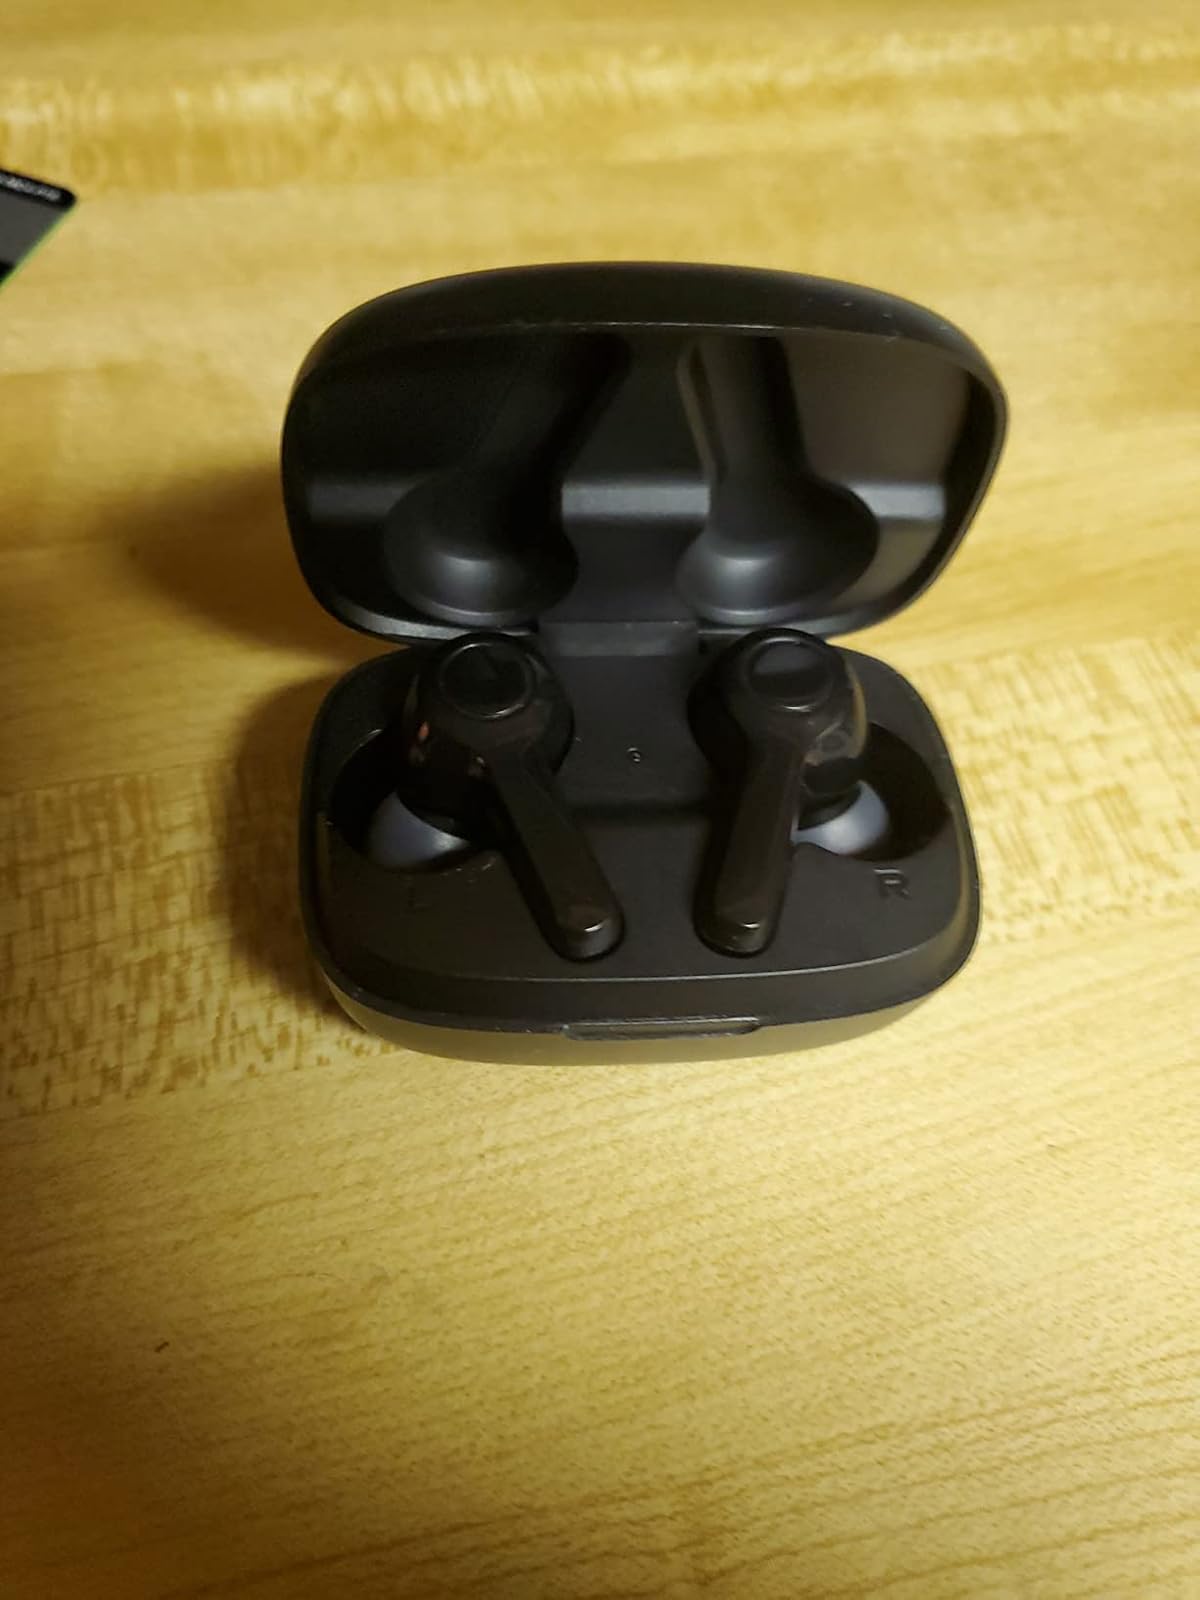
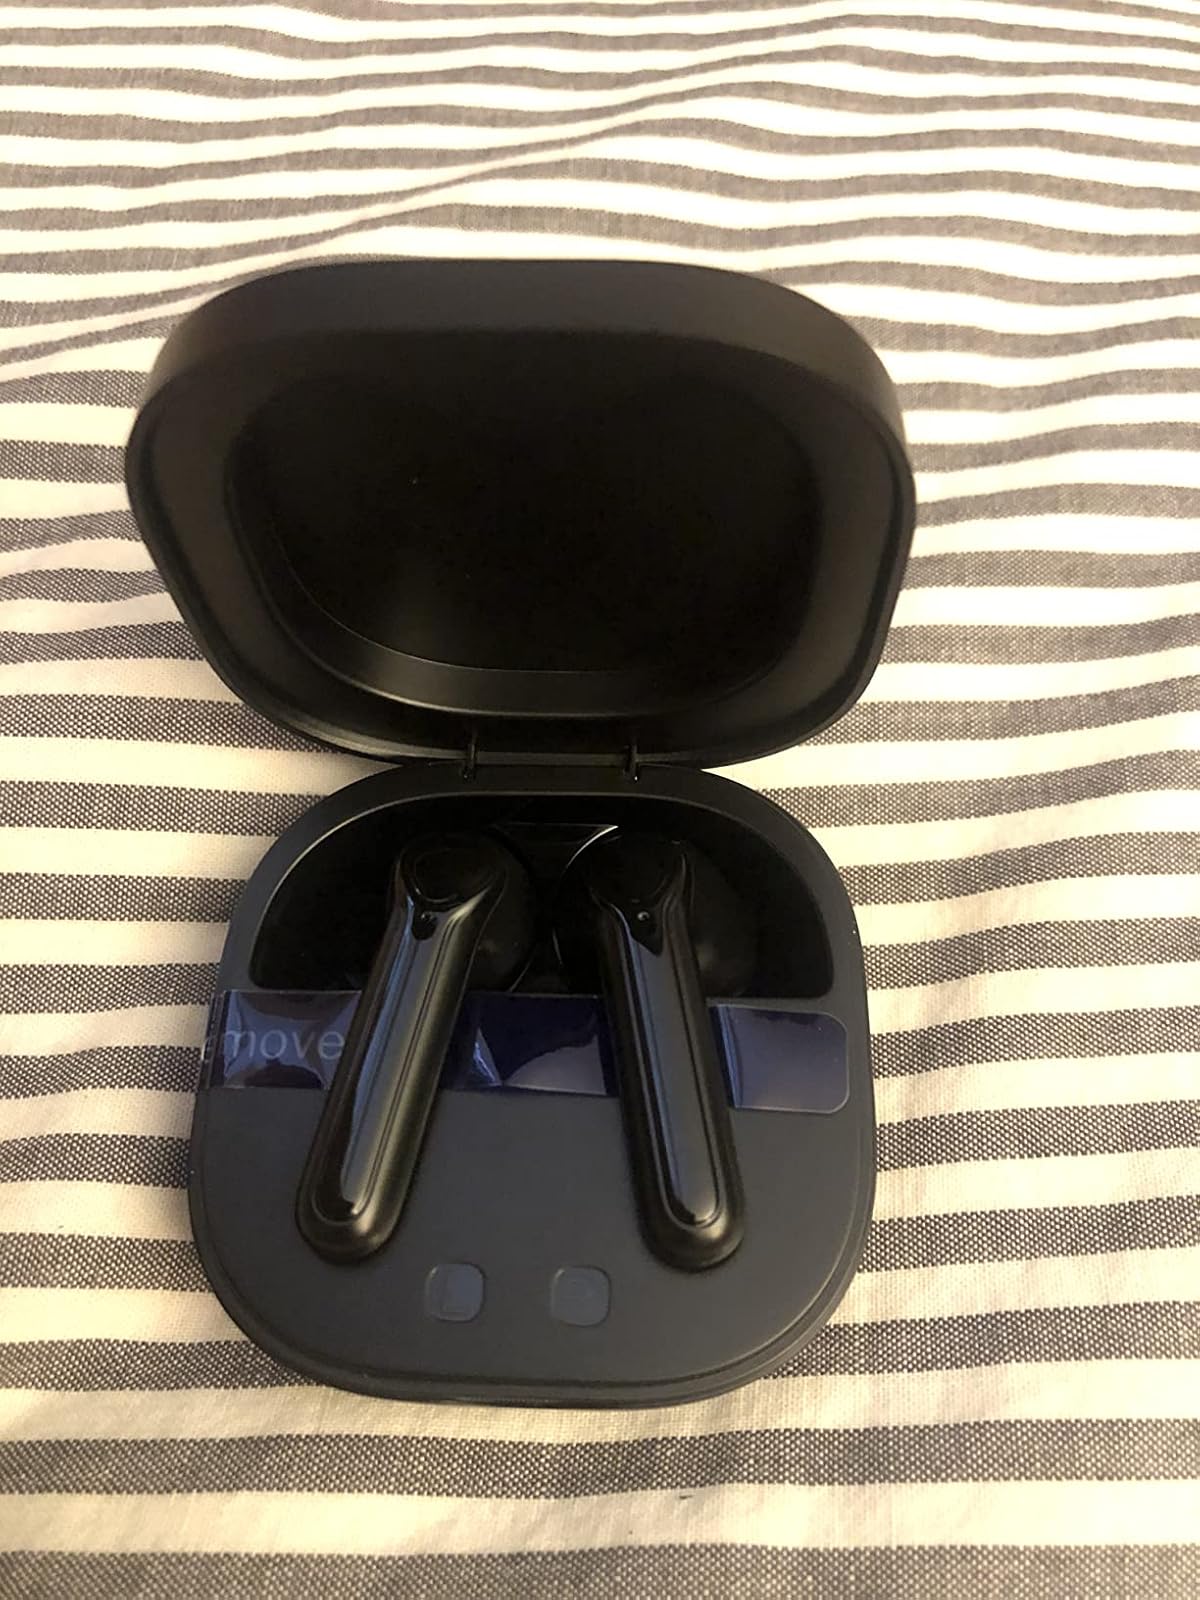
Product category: earbuds
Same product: no